Benjamin Pavard

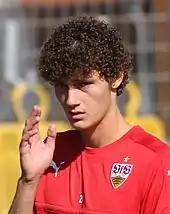
Pavard training with VfB Stuttgart in 2016

On 30 August 2016, Pavard moved to VfB Stuttgart, signing a four-year contract. He made his debut in the 2. Bundesliga on 3 October, scoring in a 4–0 home win over SpVgg Greuther Fürth. He played 21 games and his team ended the season as league champions.